Sara Virginia Ecker Watts Morrison

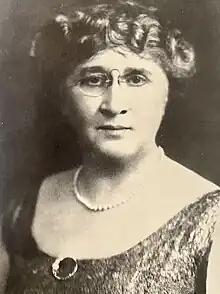

Sara Virginia Ecker Watts Morrison (March 14, 1868 – May 26, 1950) was an American nurse, heiress, philanthropist, and civic leader. She was first married to financier George Washington Watts, whom she met while working as a nurse at Johns Hopkins Hospital. Left widowed with a vast fortune in 1921, she became active in her late husband's philanthropic endeavors. She later married Cameron A. Morrison, who was serving as Governor of North Carolina, becoming First Lady of North Carolina. She served as First Lady from 1924 to 1925.